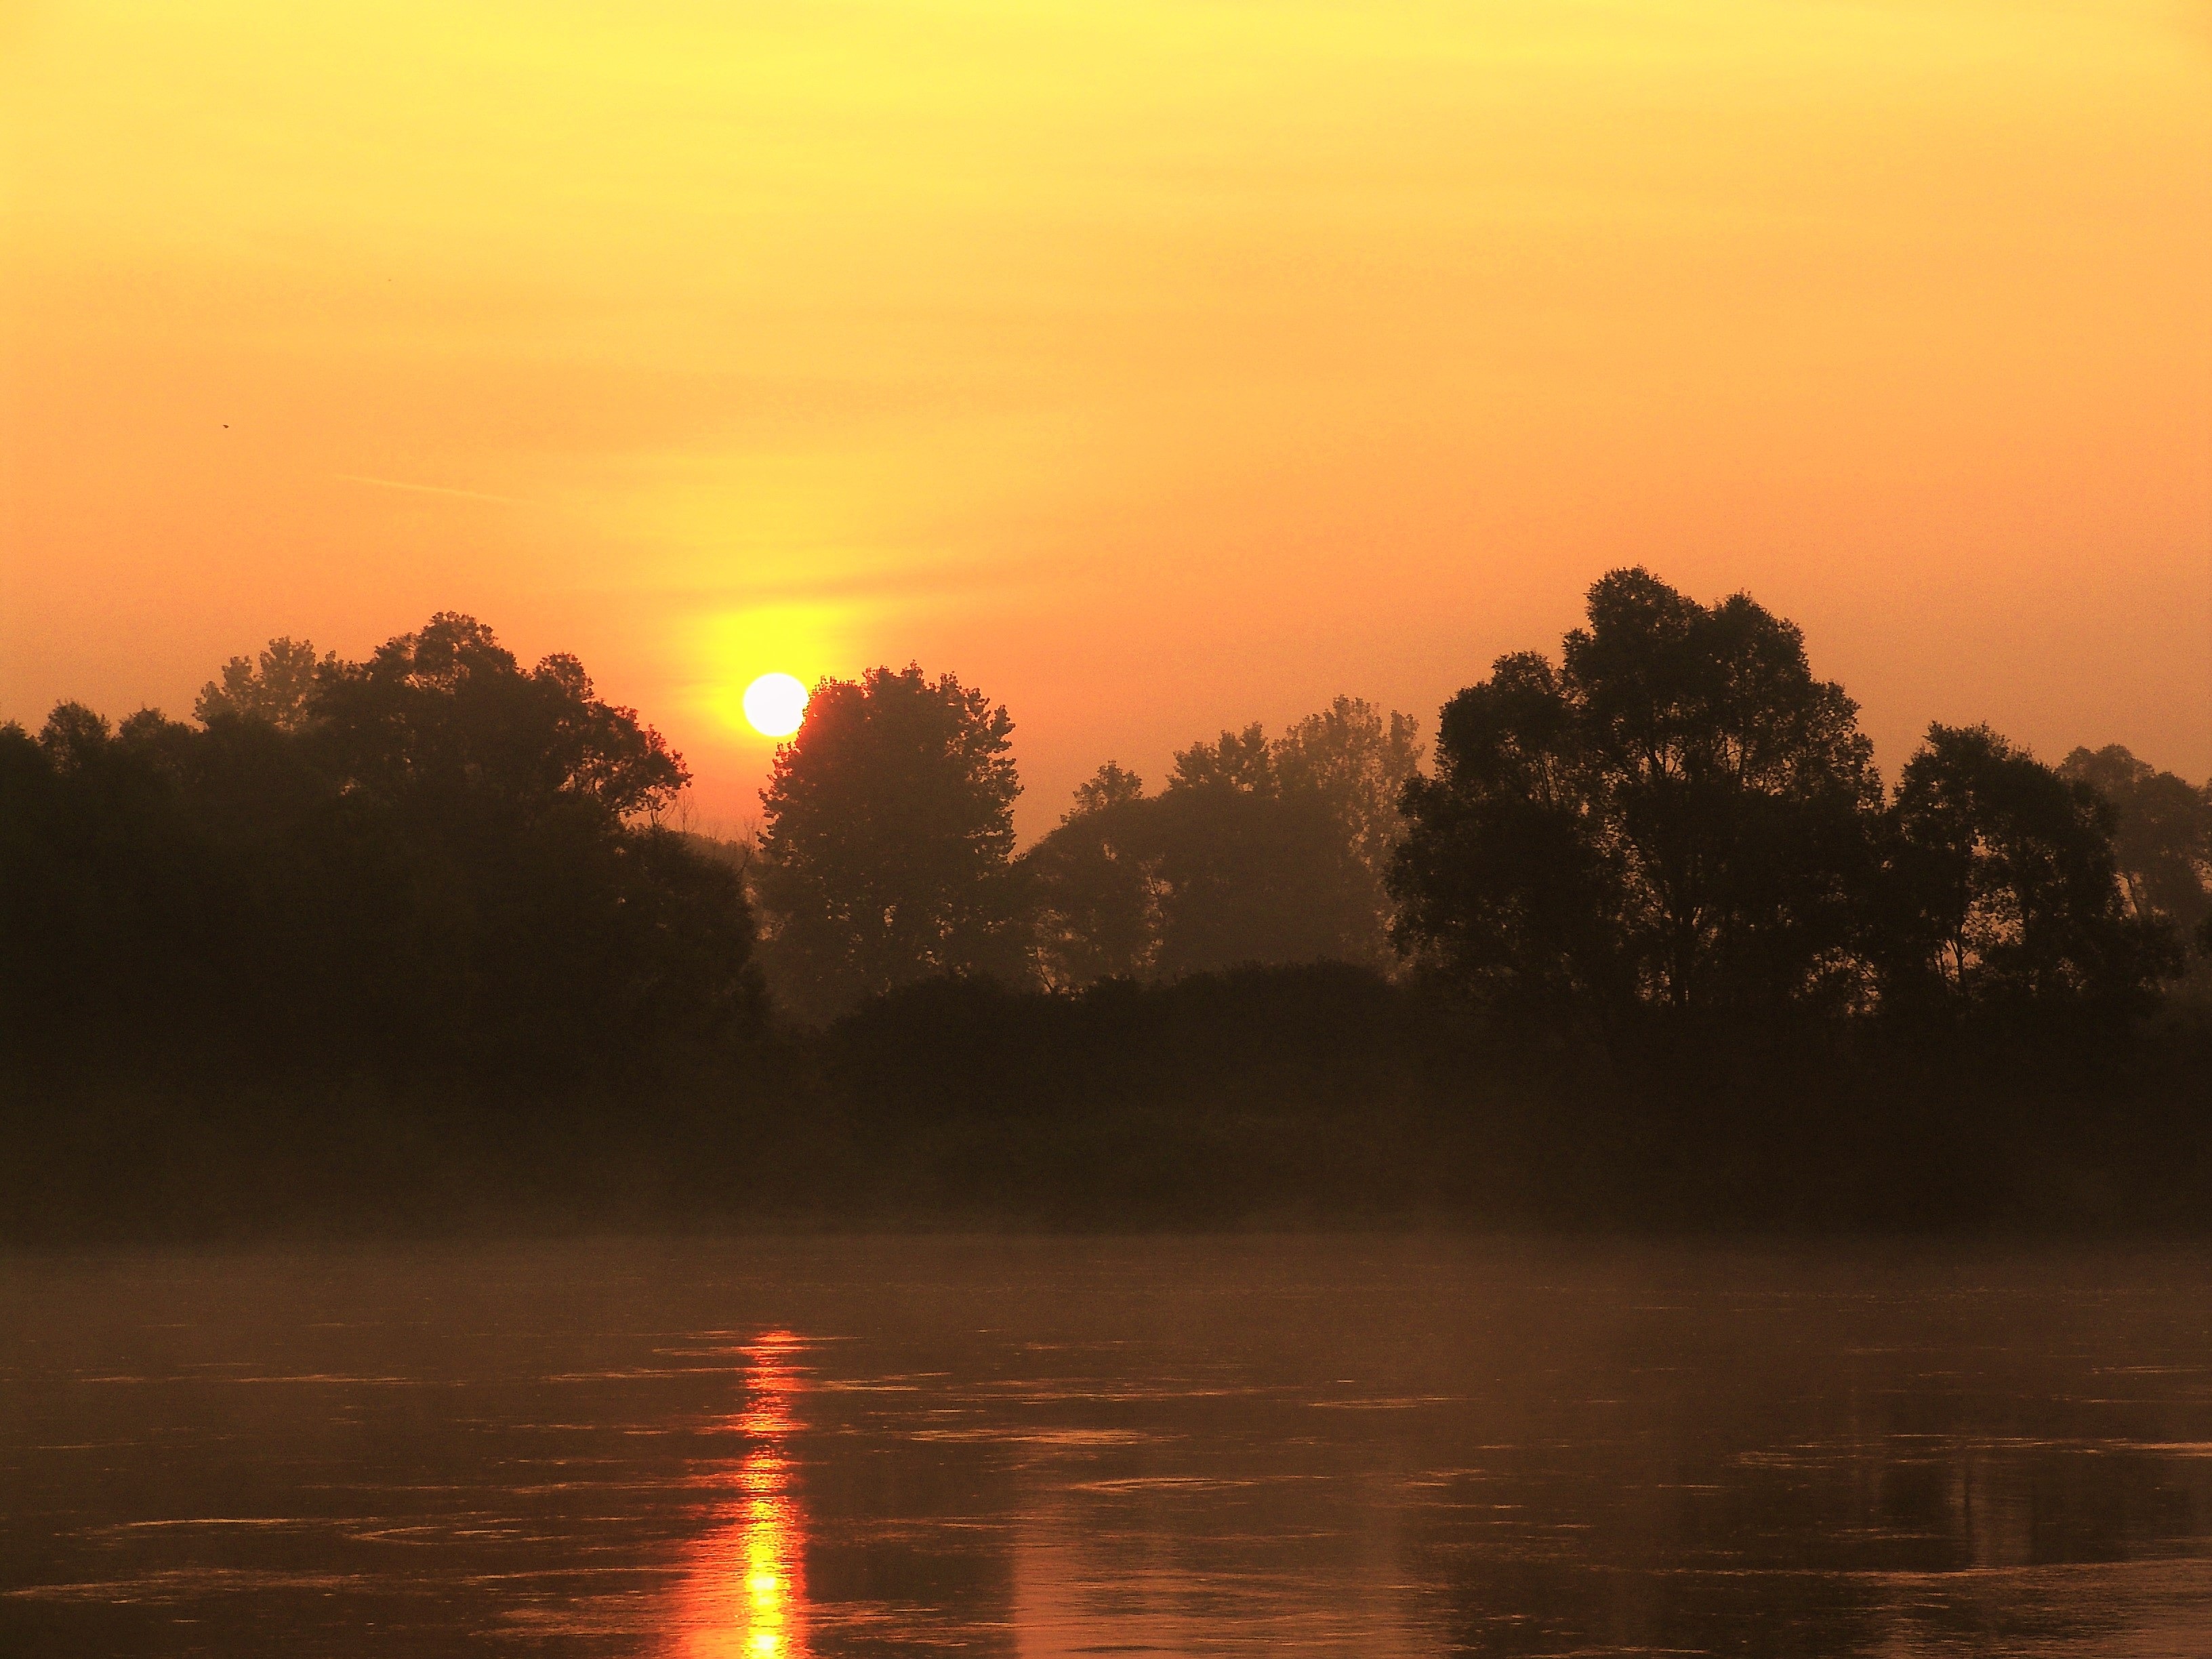
nature, sun, sunrise, sunset, mist, sunlight, morning, lake, dawn, river, dusk, evening, reflection, winter landscape, colors, nightfall, afterglow, night lights, atmospheric phenomenon, red sky at morning